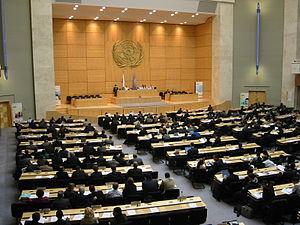
Deuxième session de préparation du Sommet Mondial de la Société de l'Information, 18-25 février 2005, séance plénière, bâtiment de l'ONU, Genève, Suisse.
Les sanctions internationales sont des décisions prises par des États et des organisations comme les États-Unis, l'Union européenne et l'Organisation des Nations unies à l'encontre d'autres États pour des raisons essentiellement politiques, de façon unilatérale ou multilatérale. Elles sont d'ordre diplomatique, économique ou militaire. Il faut distinguer les sanctions économiques des sanctions commerciales, ces dernières étant appliquées pour des raisons purement liée aux lois des marchés.
Le Sommet mondial sur la société de l'information est un forum mondial organisé par l'Union internationale des télécommunications, une agence de l'Organisation des Nations unies. Il vise à réduire l'inégalité des habitants de la planète vis-à-vis de l'accès à l'information par le biais des nouvelles TIC, en particulier d'Internet. Il a adopté une déclaration de principes et un plan d'action.